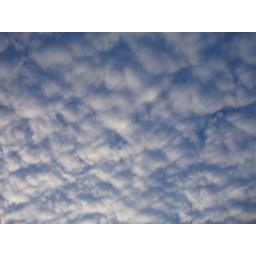
these clouds looked nice....!!! Clouds over My house as I was leaving for work one brisk November Morning!